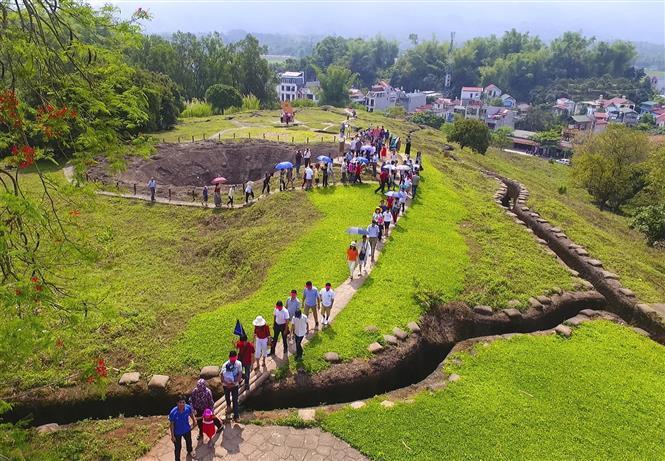
có nhiều người đang di chuyển ở lối đi trên ngọn đồi